Analytical Dynamics of Particles and Rigid Bodies

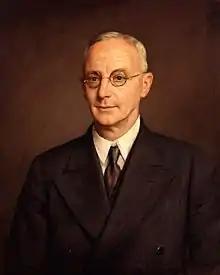
Portrait of Whittaker by Arthur Trevor Haddon.

Receiving generally positive reviews throughout, the book has gone through four editions, each with multiple reviews. A reviewer of the first edition noted that the book contains "the outlines of a long series of researches for which hitherto it has been necessary to consult English, French, German, and Italian transactions". One of those first edition reviews, by George H. Bryan in 1905, began a controversy among Cambridge University professors related to the use of Cambridge Tripos problems in textbooks. In 1980, Herbert Goldstein mentioned the book in his famous textbook "Classical Mechanics" where he noted that it was outdated, but remained a useful reference for some specialised topics. While it is a historic textbook on the subject, presenting what was the state-of-the-art at the time of publication, a 2014 "biography" of the book's development pointed out that the book remains influential for more than historical purposes.